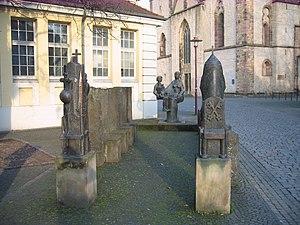
Mémorial à Herford, arrondissement de Herford, Rhénanie-du-Nord-Westphalie, Allemagne. العربية